Erik Paartalu

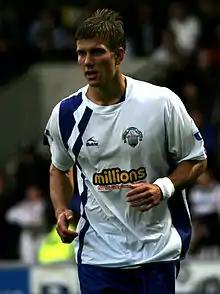
Paartalu with Greenock Morton in 2009

Erik Endel Paartalu (born 3 May 1986) is an Australian former professional soccer player who played as a defensive midfielder. He has played professionally in Scotland, Australia, China, Qatar, South Korea, Thailand and India.